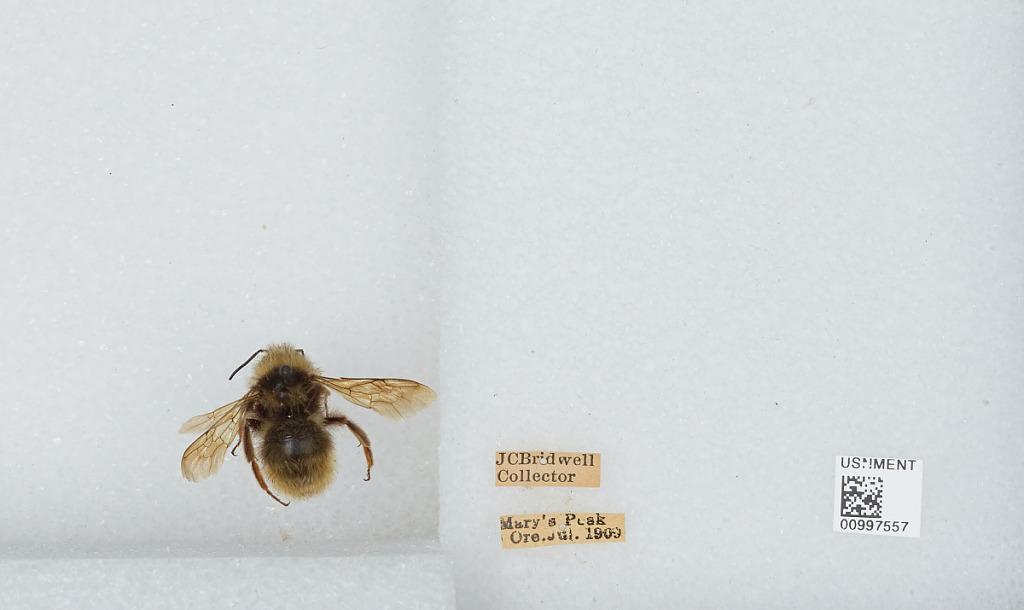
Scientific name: Bombus (Fervidobombus) fervidus fervidus (Fabricius)
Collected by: J. Bridwell
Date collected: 1909-7-
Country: United States
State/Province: Oregon
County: Benton
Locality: Mary's Peak
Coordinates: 44.5044, -123.552